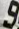
Number: 9